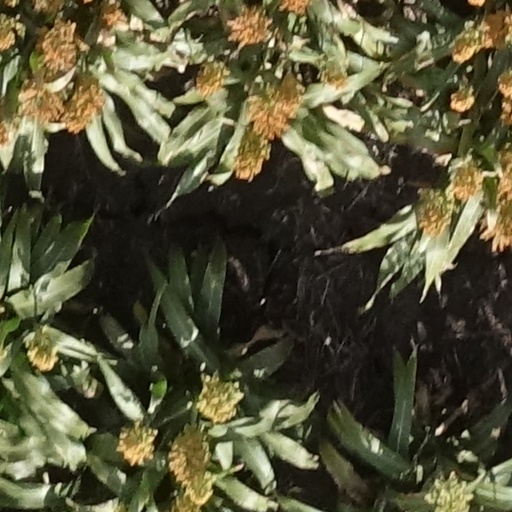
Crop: sorghum